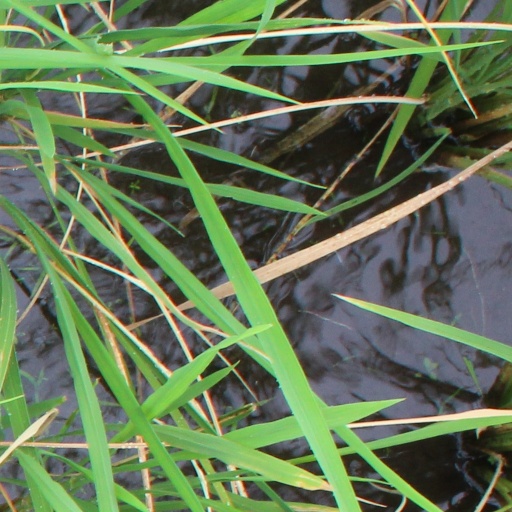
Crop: rice